Balmedie

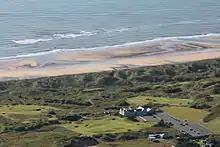
Trump links at Menie

In December 2015, Trump's attempt to prevent a windfarm being built within sight of his golf course was dismissed by five justices at the Supreme Court. Commenting on the decision, former Scottish First Minister Alex Salmond branded Trump "three times a loser", in reference to his losses in lower Scottish courts leading up to the Supreme Court case. A spokesman for the Trump Organization responded to Salmond's comment by saying: "Does anyone care what this man thinks? He’s a hasbeen and totally irrelevant."